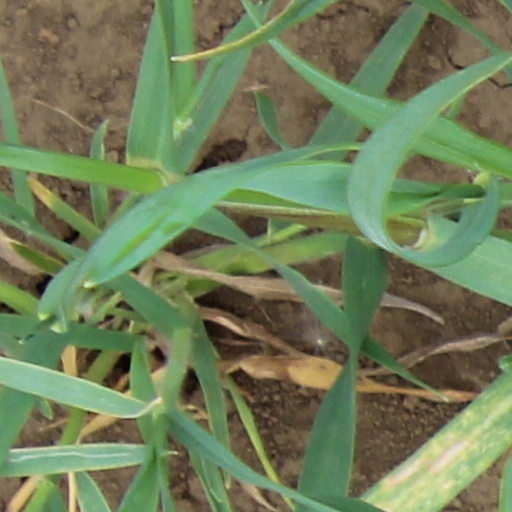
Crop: wheat